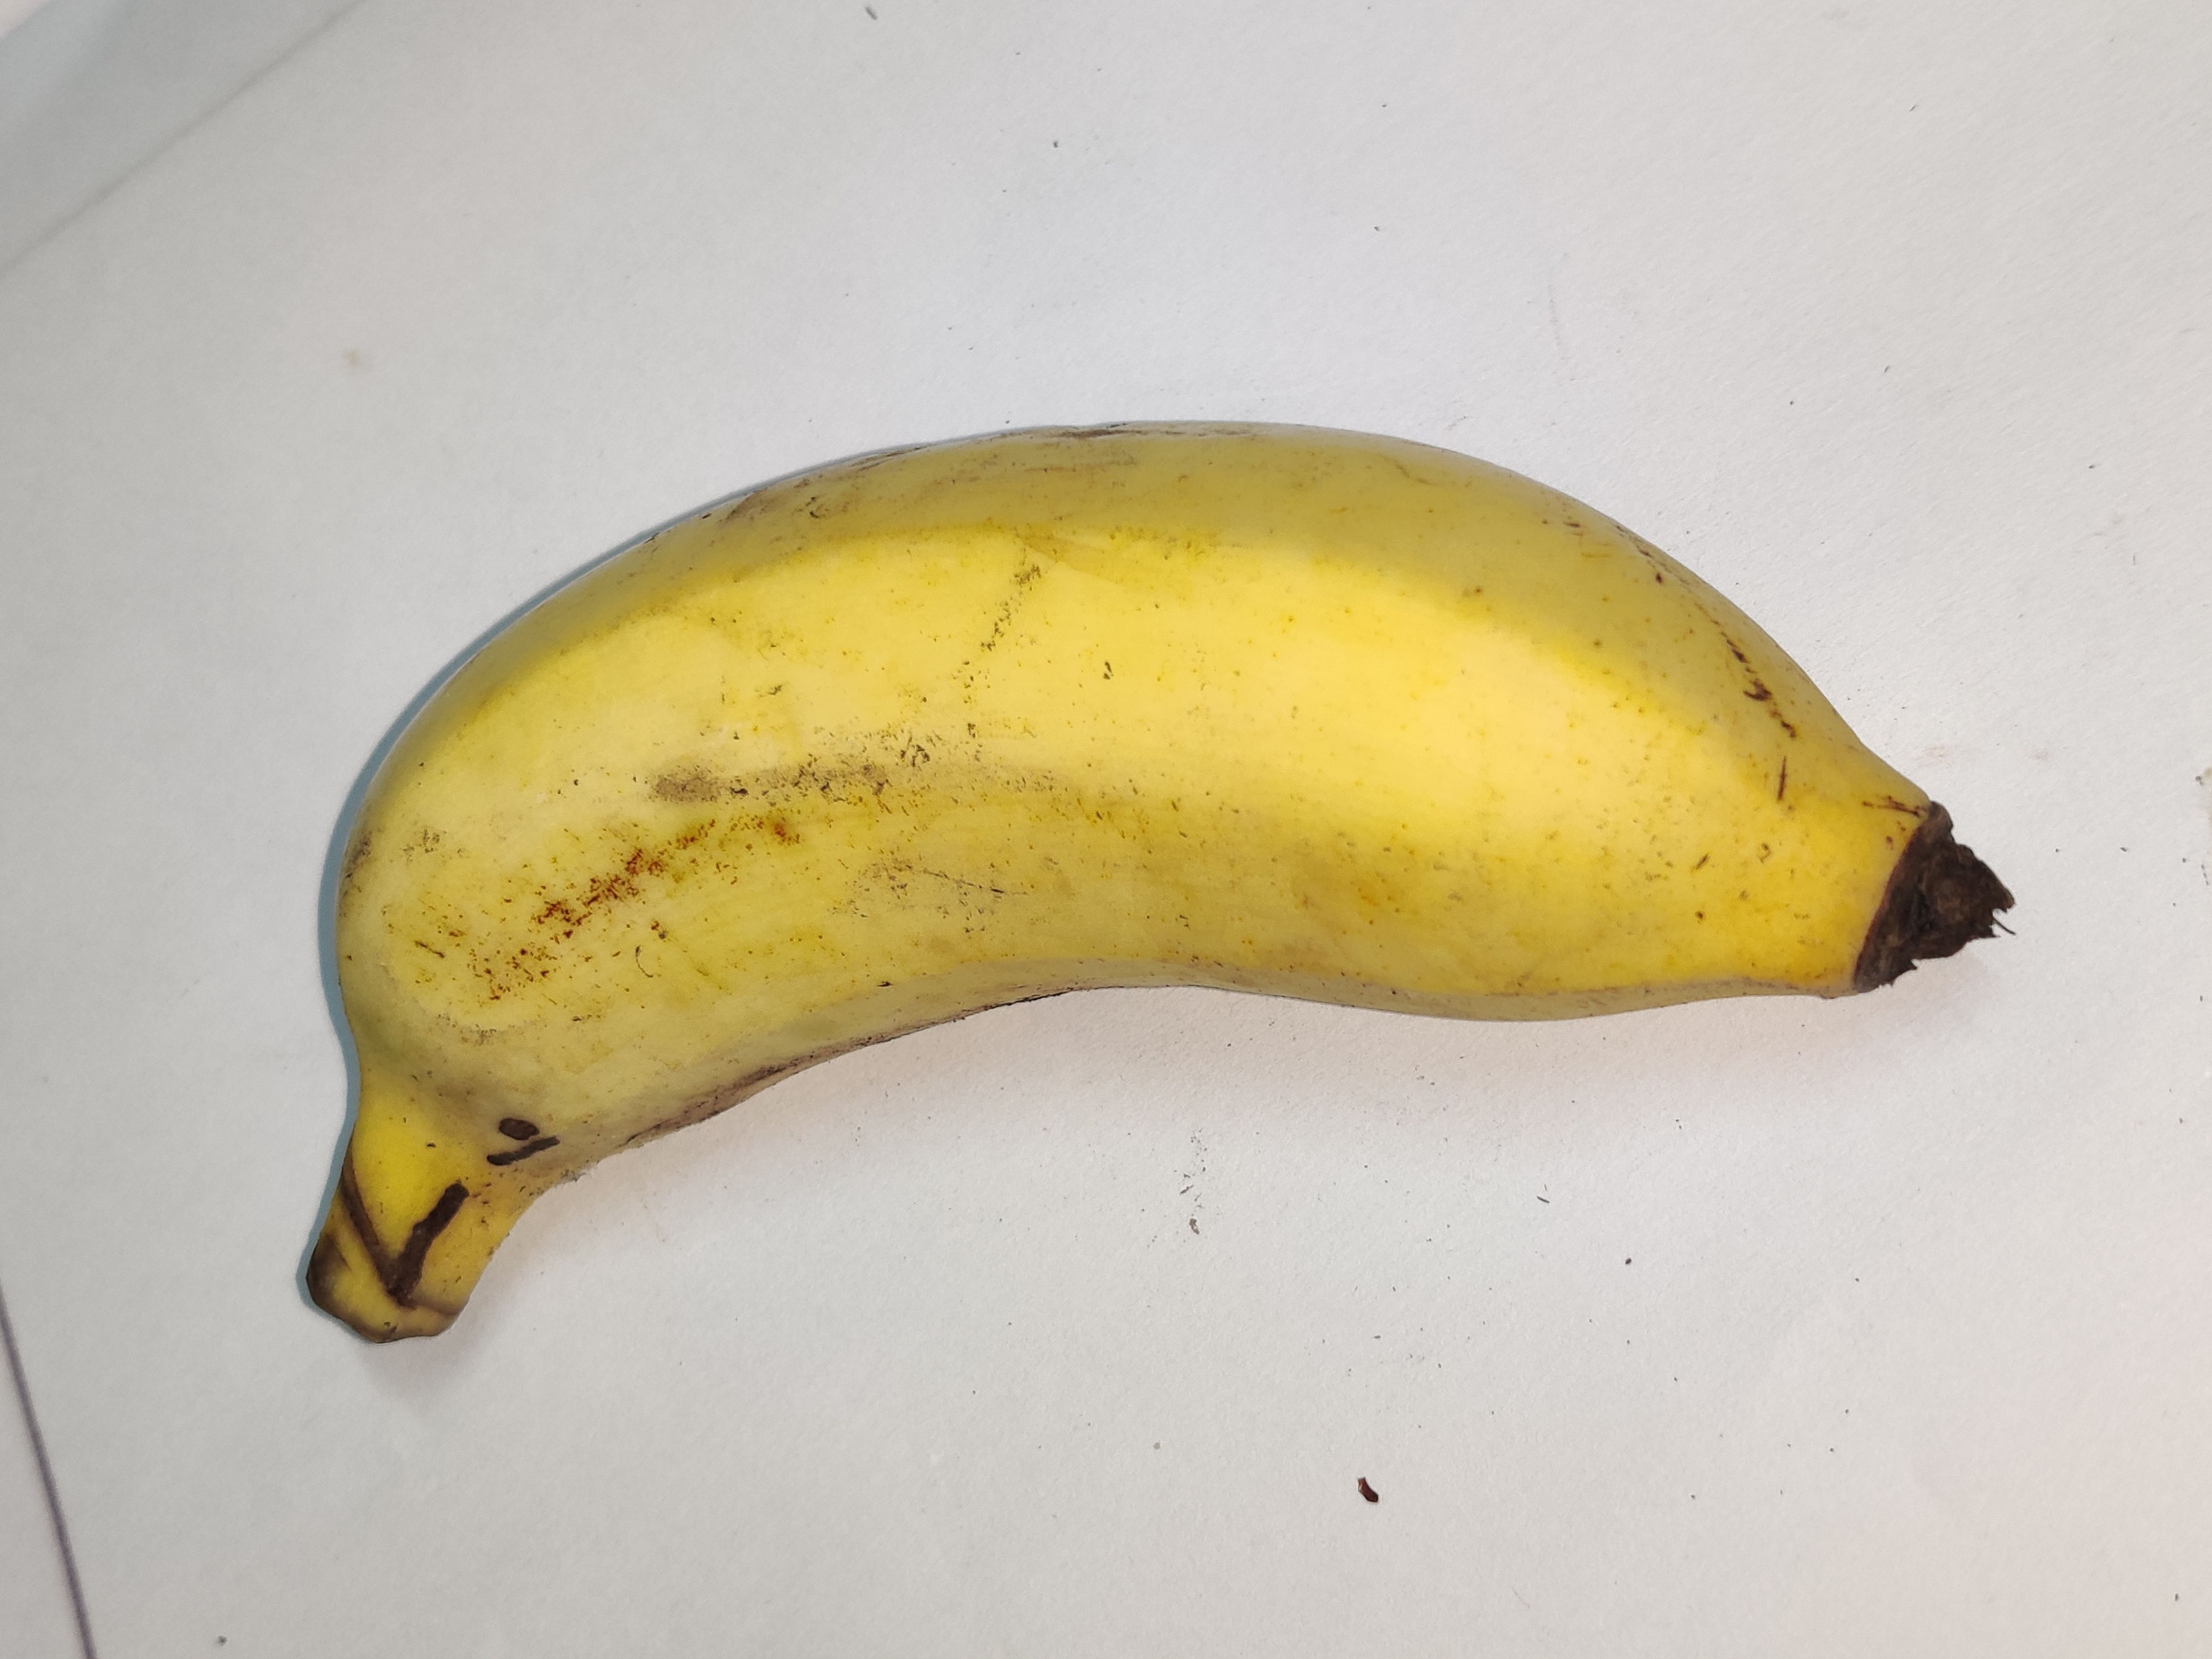
Fruit: banana
Grade: 1st-grade